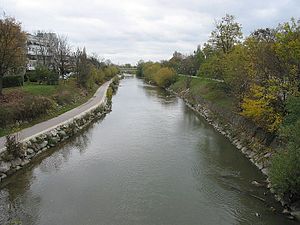
Schwechat (flod)
Schwechat er en biflod til Donau i den østrigske delstat Niederösterreich. Floden er 62 km lang og udspringer i 893 meters højde i Schöpfl, der er det højeste bjerg i Wienerwald. Fra kilden løber den mod øst til den lige før Alland får sit navn. Kildeflodernes navne er Großkrottenbach, Riesenbach, Lammeraubach, Kleinkrottenbach, Agsbach og Hainbach. Alle kildefloder flyder sammen ved Klausen-Leopoldsdorf, hvor de danner floden Schwechat.